Eureka Diamond

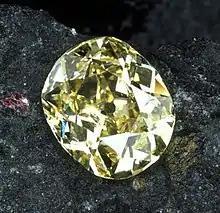

The Eureka Diamond was the first diamond discovered in South Africa. It originally weighed , and was later cut to a cushion-shaped brilliant, which is currently on display at the Mine Museum in Kimberley. The discovery of diamonds in South Africa led to the Kimberley Diamond Rush, and marked the beginning of the Mineral Revolution.